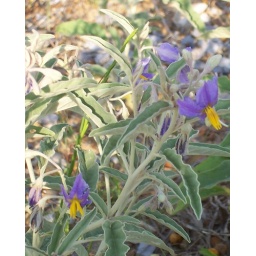
Growing by the side of the road at my parent's house